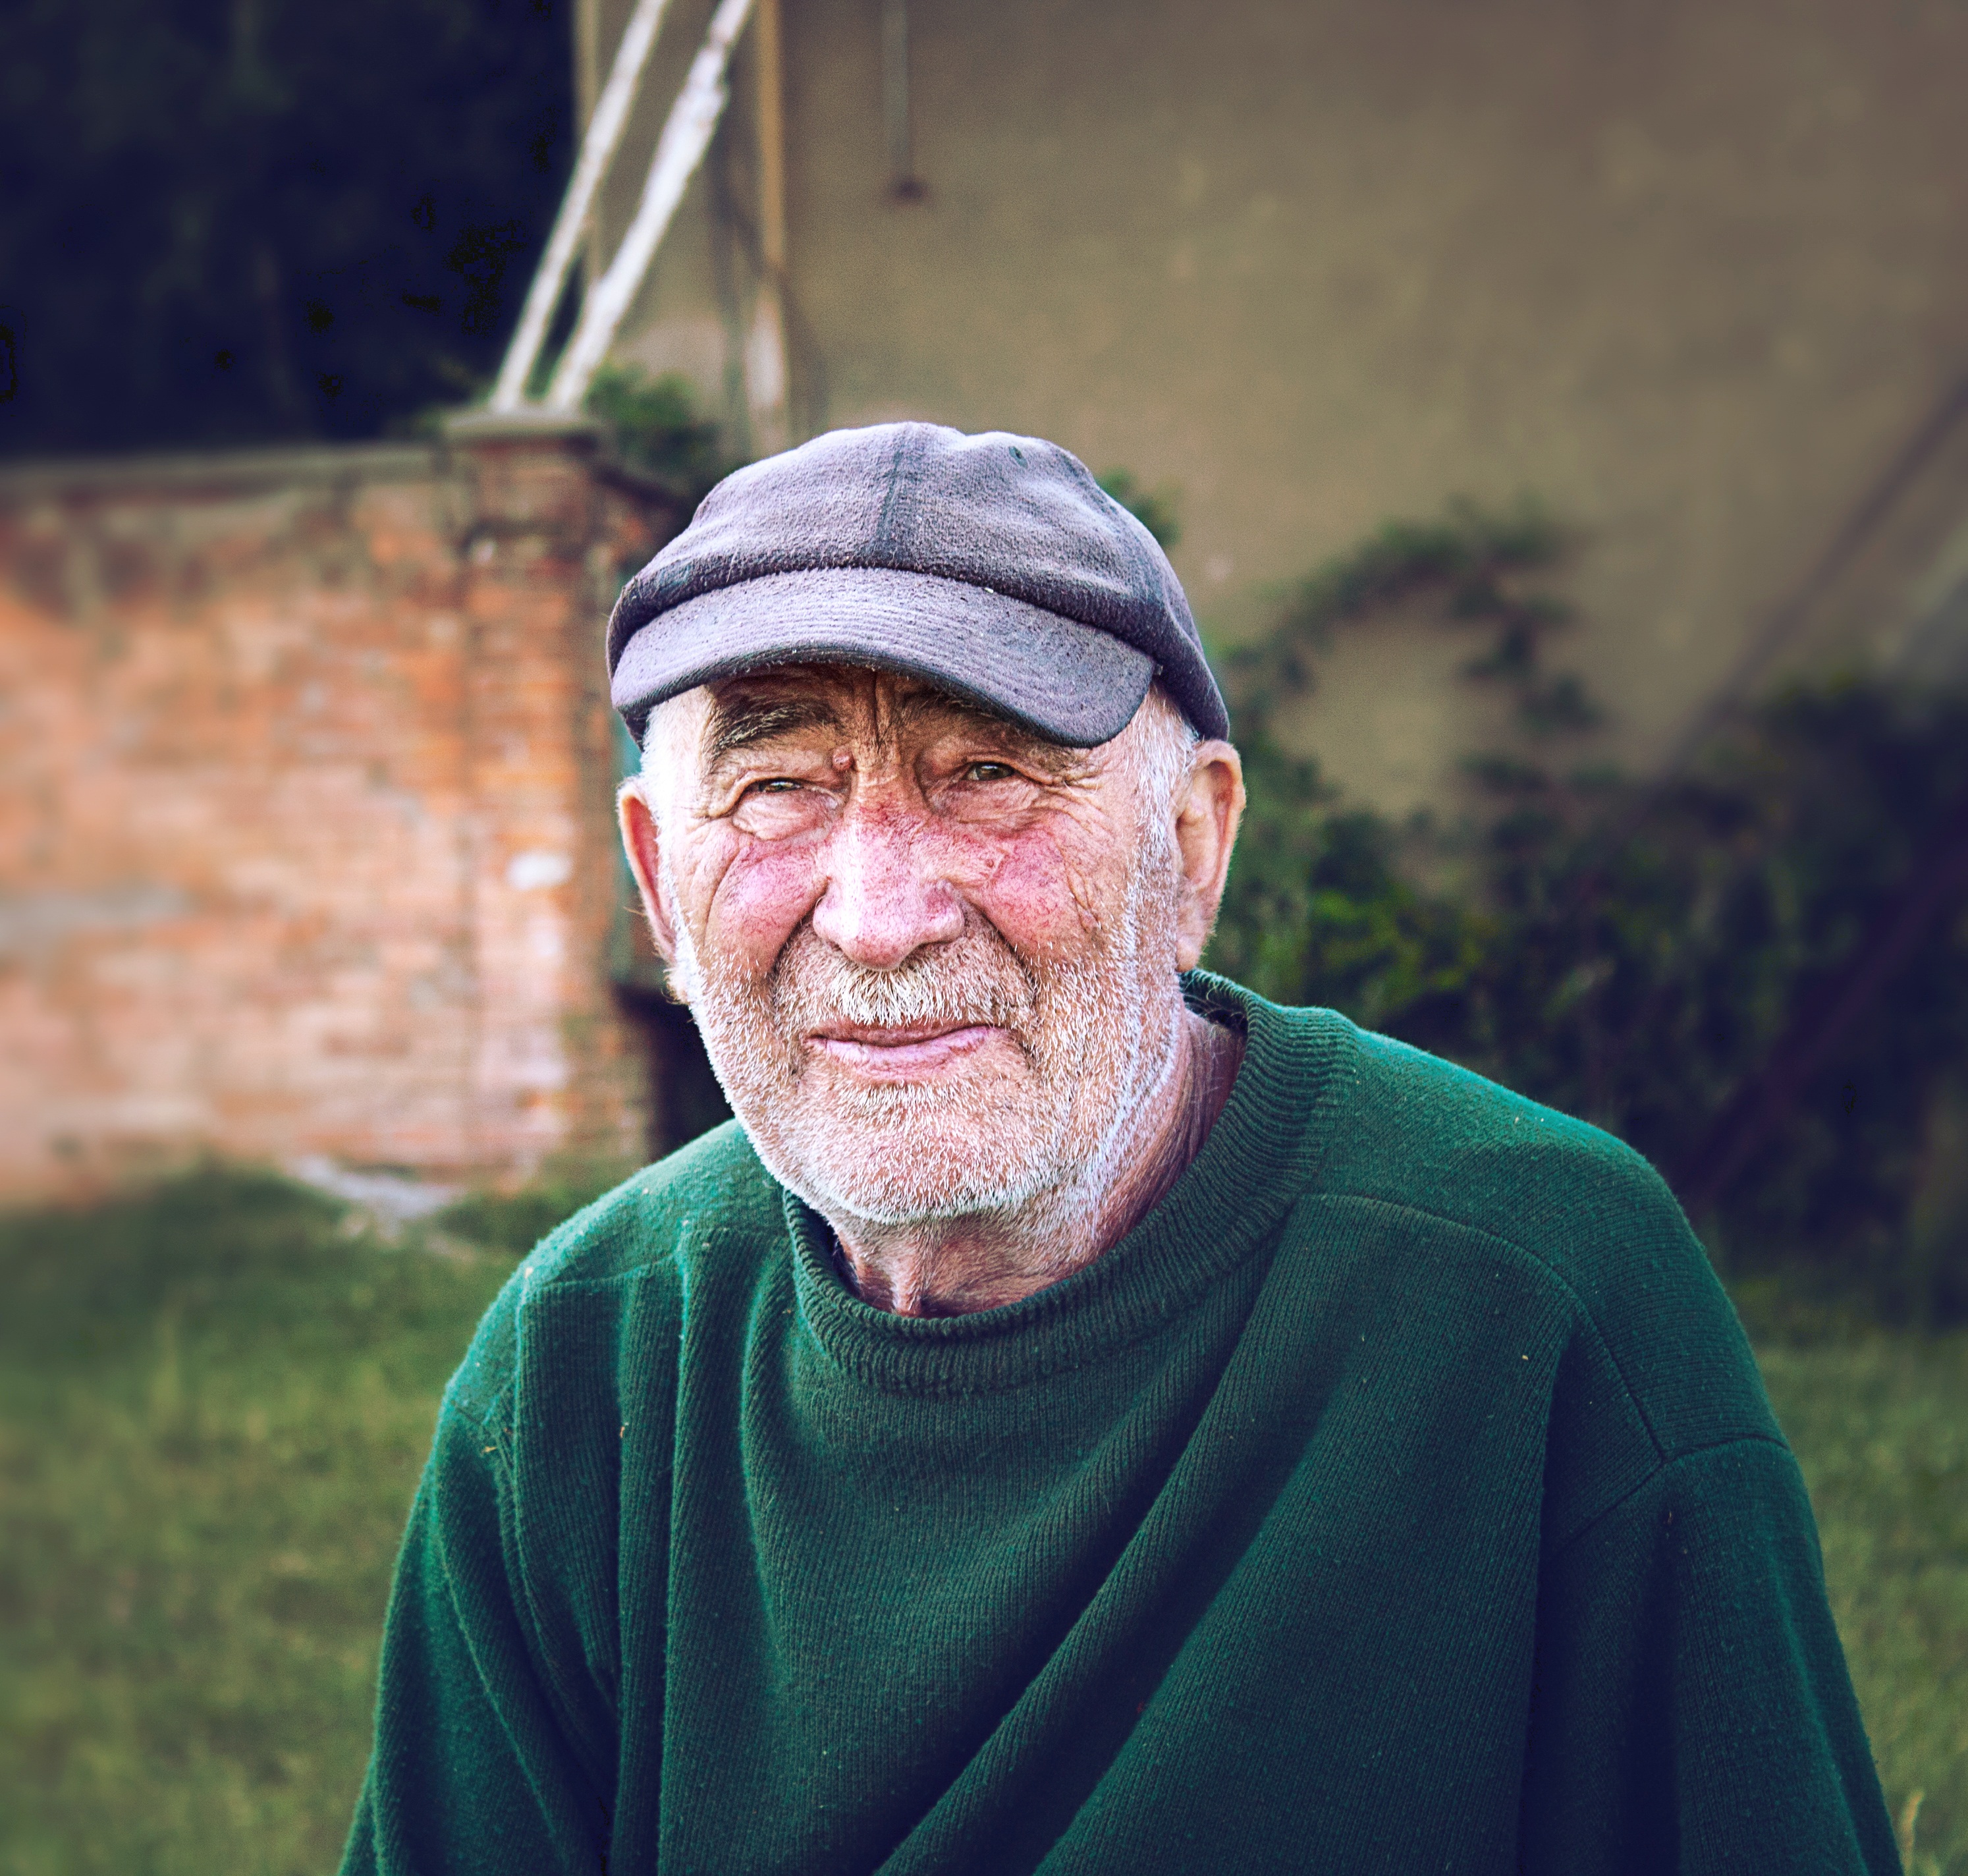
man, person, people, photography, male, portrait, green, smile, senior citizen, face, men, photograph, expression, facial hair